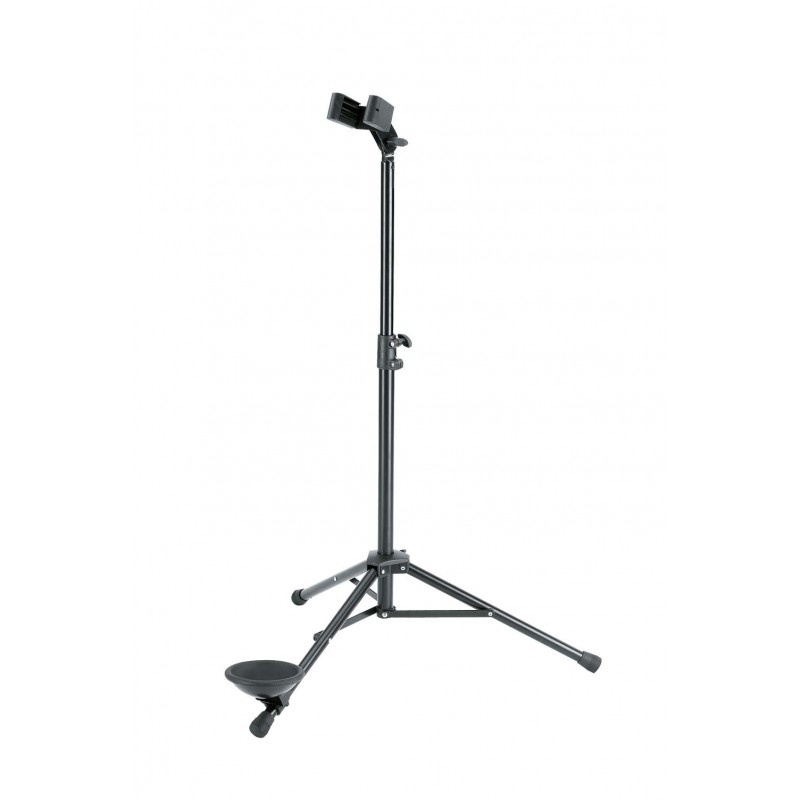
K&M 150/1 Bassoon Stand
The bassoon stand is now available in a newly improved design 150/1. The large rubber coated support cup guarantees stability. The newly designed support bracket can be adjusted in tilt and width. The support bracket adjusts to the individual instrument by converting the removable rubber pads. The protective felt cover and the non-marring foot end caps are proven standards in König & Meyer's quality policy. Base diameter: 800 mm Height: from 700 to 1,200 mm Instrument support: felt-lined Leg construction: tube legs with cross braces Material: steel Rod combination: 2-piece folding design Size when folded: 185 x 135 x 645 mm Special features: support width can be adjusted individually to the size of the instrument Suitable for: bassoon Support width: from 57 to 87 mm Type: black Weight: 2.82 kg
Brand: Resource Corp
Category: Arts & Entertainment > Hobbies & Creative Arts > Musical Instrument & Orchestra Accessories > Woodwind Instrument Accessories > Bassoon Accessories > Bassoon Stands